Queanbeyan

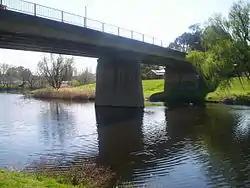

William James Farrer, the wheat experimentalist, established Queanbeyan's reputation as an agricultural district with his famous "Federation" rust-free strain, developed on his property ""Lambrigg"" at Tharwa. Farrer's work was only slowly recognised elsewhere in Australia, but local farmers supported him, particularly in his development of "Blount's Lambrigg", another strain which in 1889 gave hope to farmers after the disastrous season of 1887 when crops had failed after heavy Christmas rains.